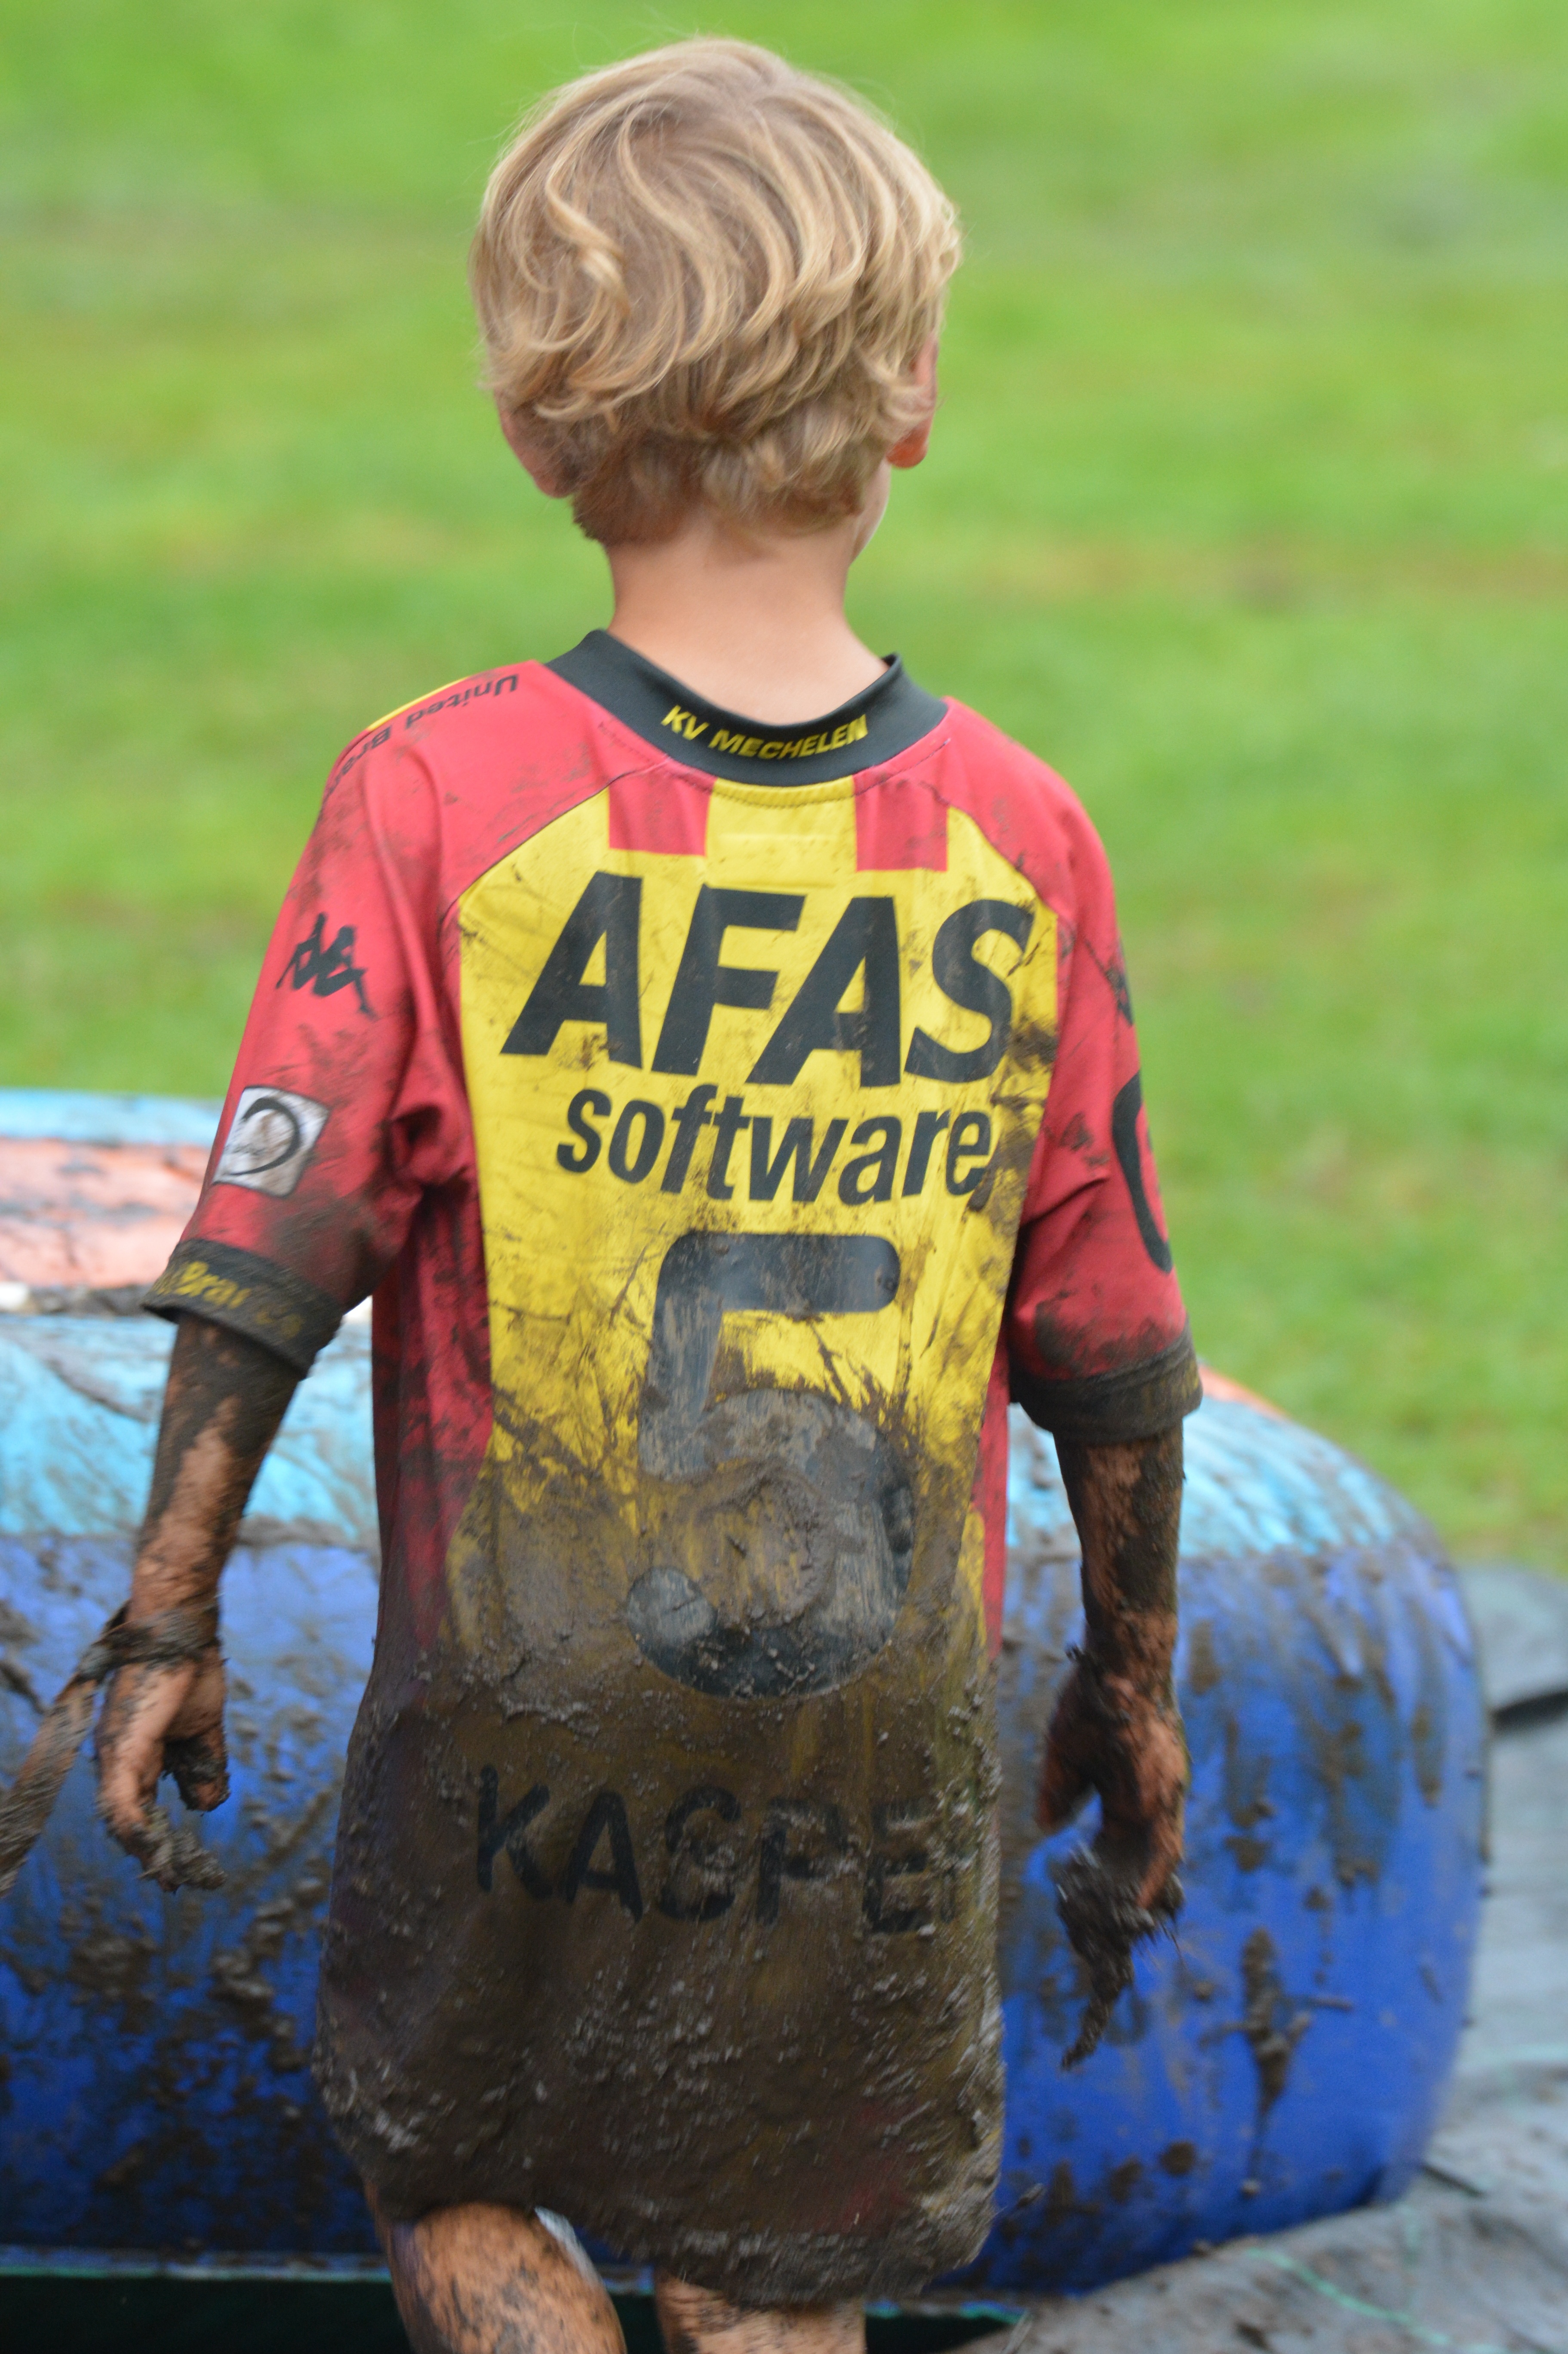
people, play, boy, male, dirt, mud, child, toddler